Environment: real
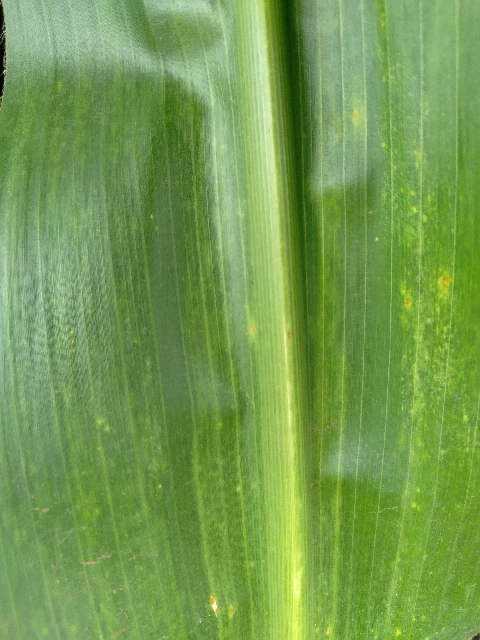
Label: lethal_necrosis